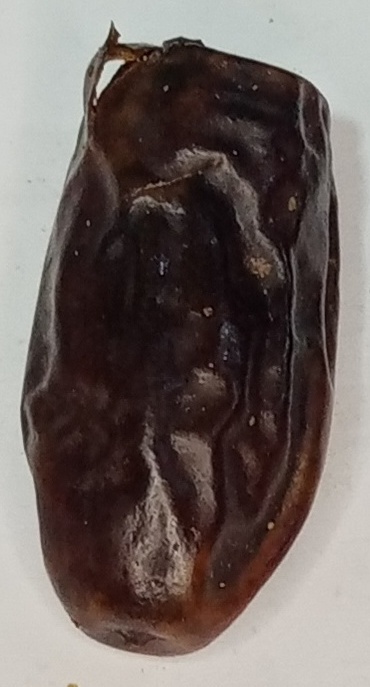
Variety: gajar
Size: large
Grade: grade-1